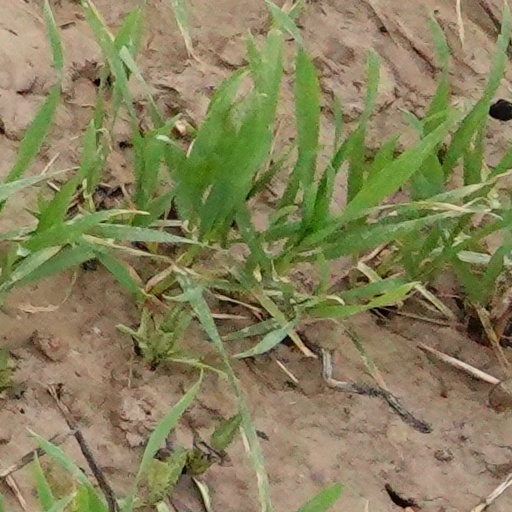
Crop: wheat